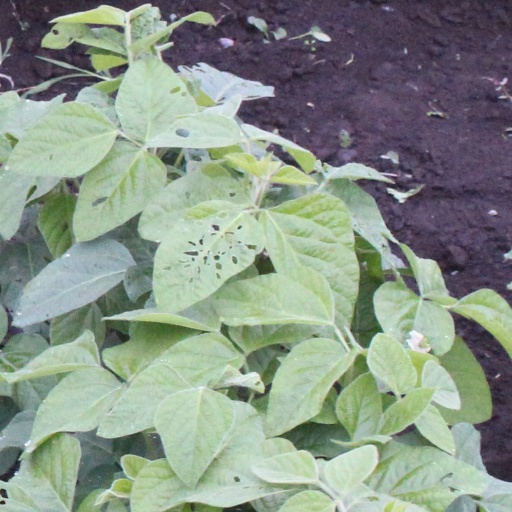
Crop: soybean